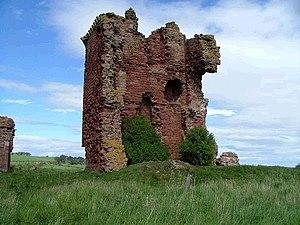
Cette liste recense les principaux châteaux du council area d'Angus en Écosse.